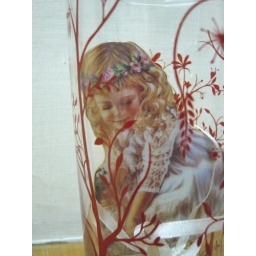
in a glass cup